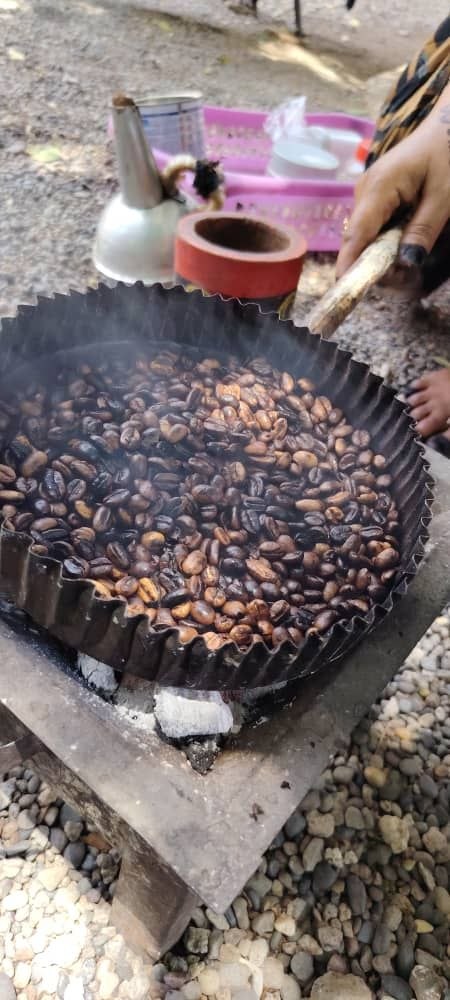
الوصف بالفصحى: بُن مُحمَّص على مِوقَد فَحمي
الوصف بالعامية السودانية: بُن مقلي في الكانون
التصنيف: Food & Drinks